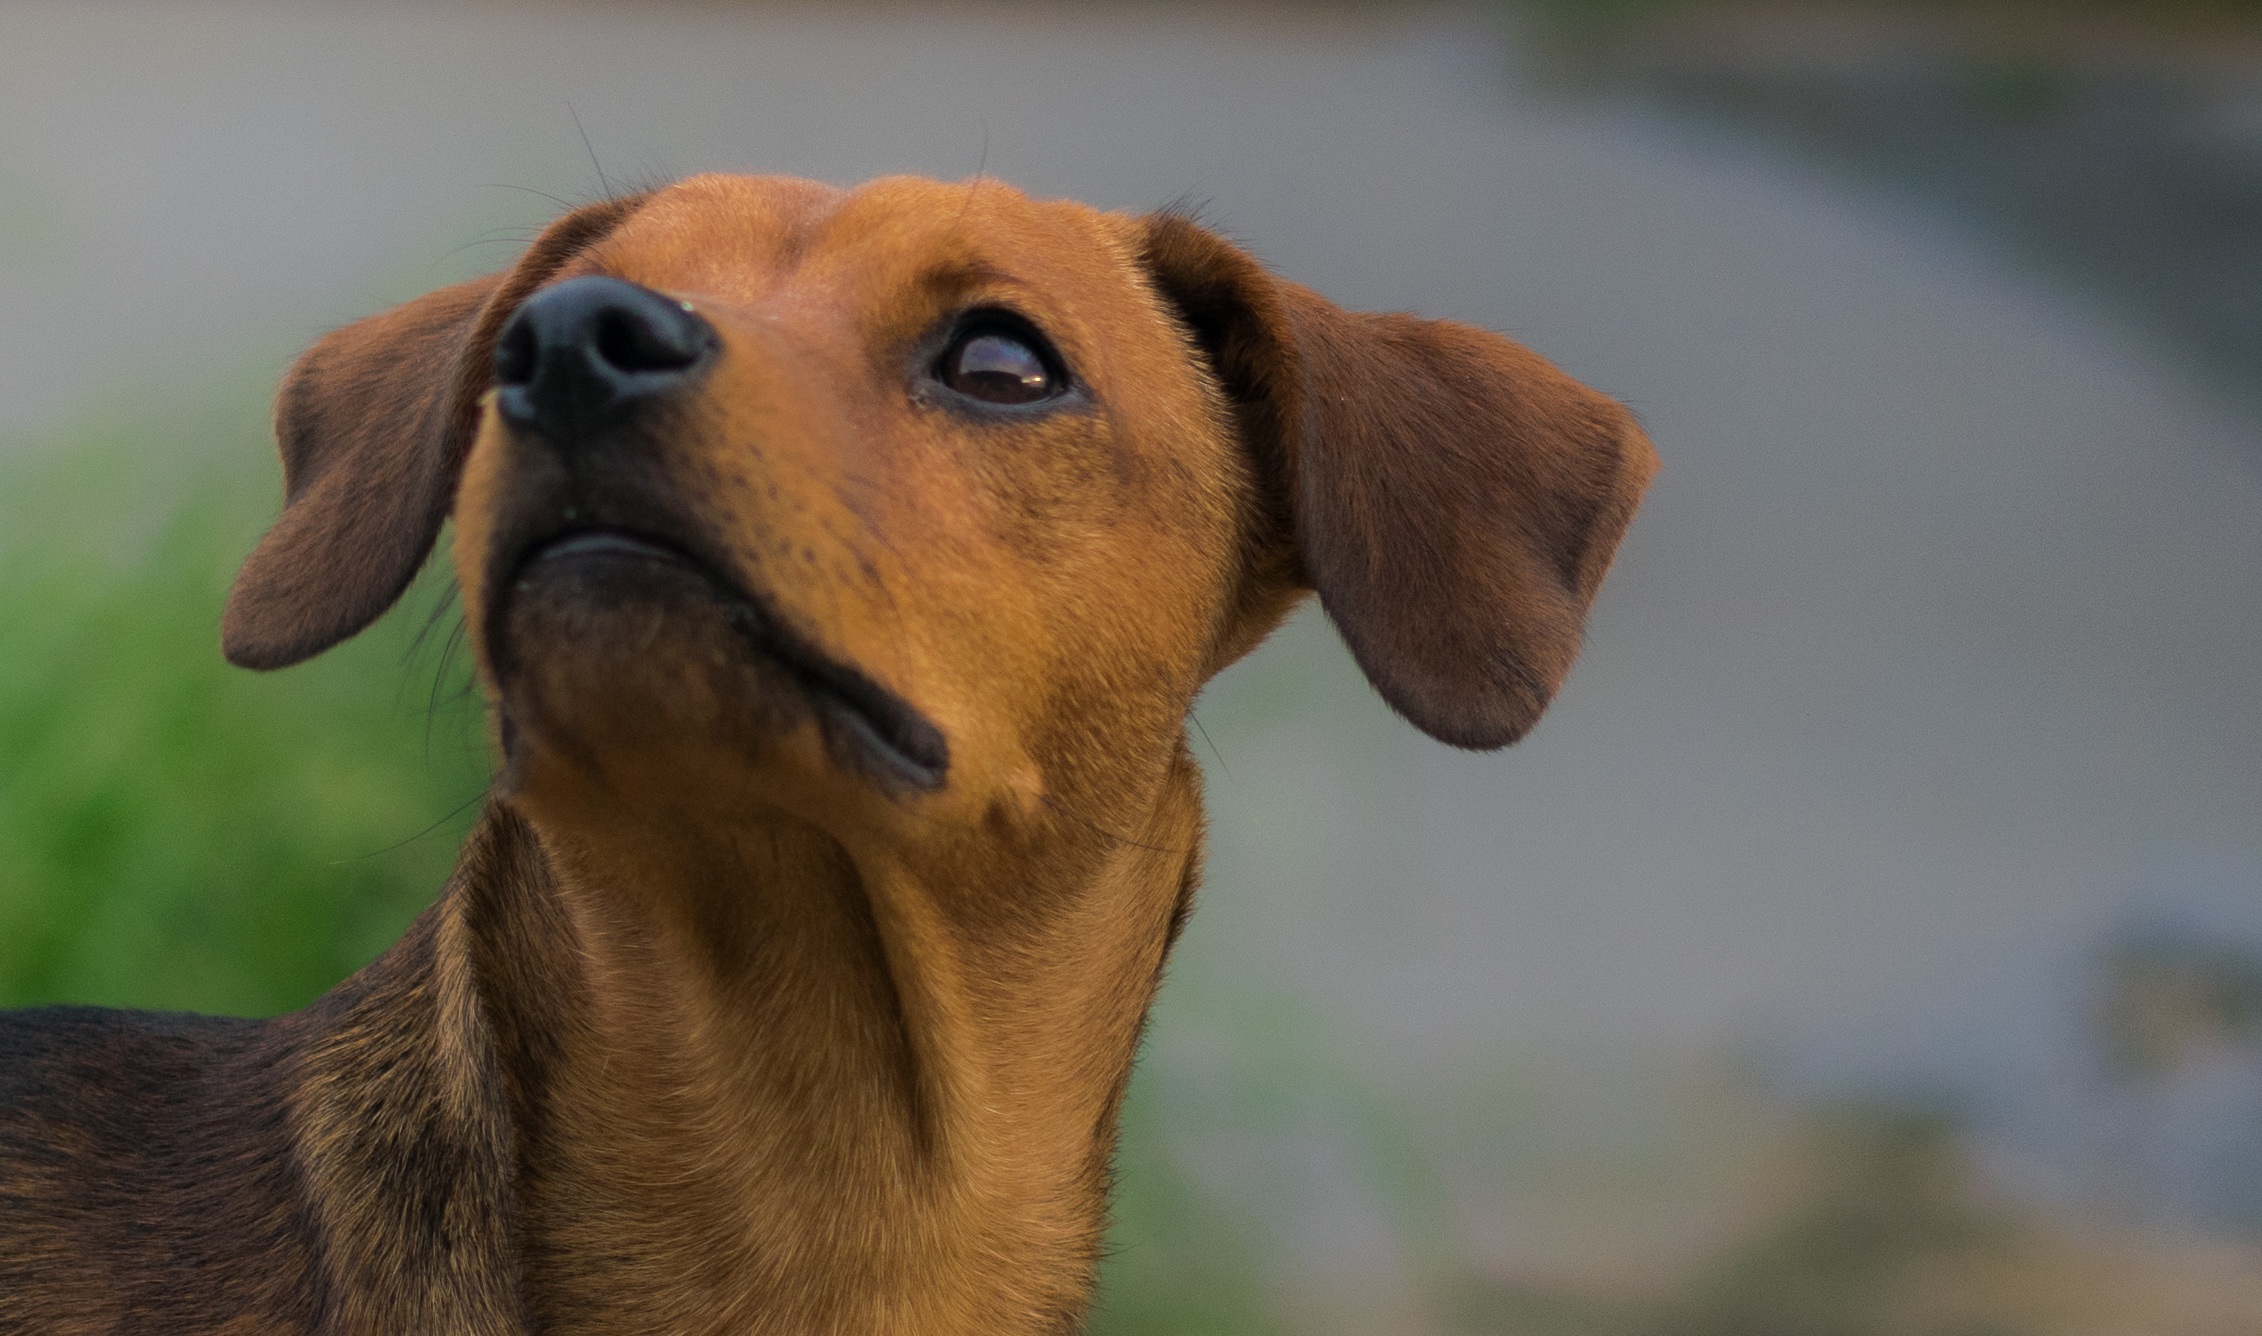
puppy, dog, mammal, hound, vertebrate, dog breed, dachshund, rhodesian ridgeback, dog like mammal, carnivoran